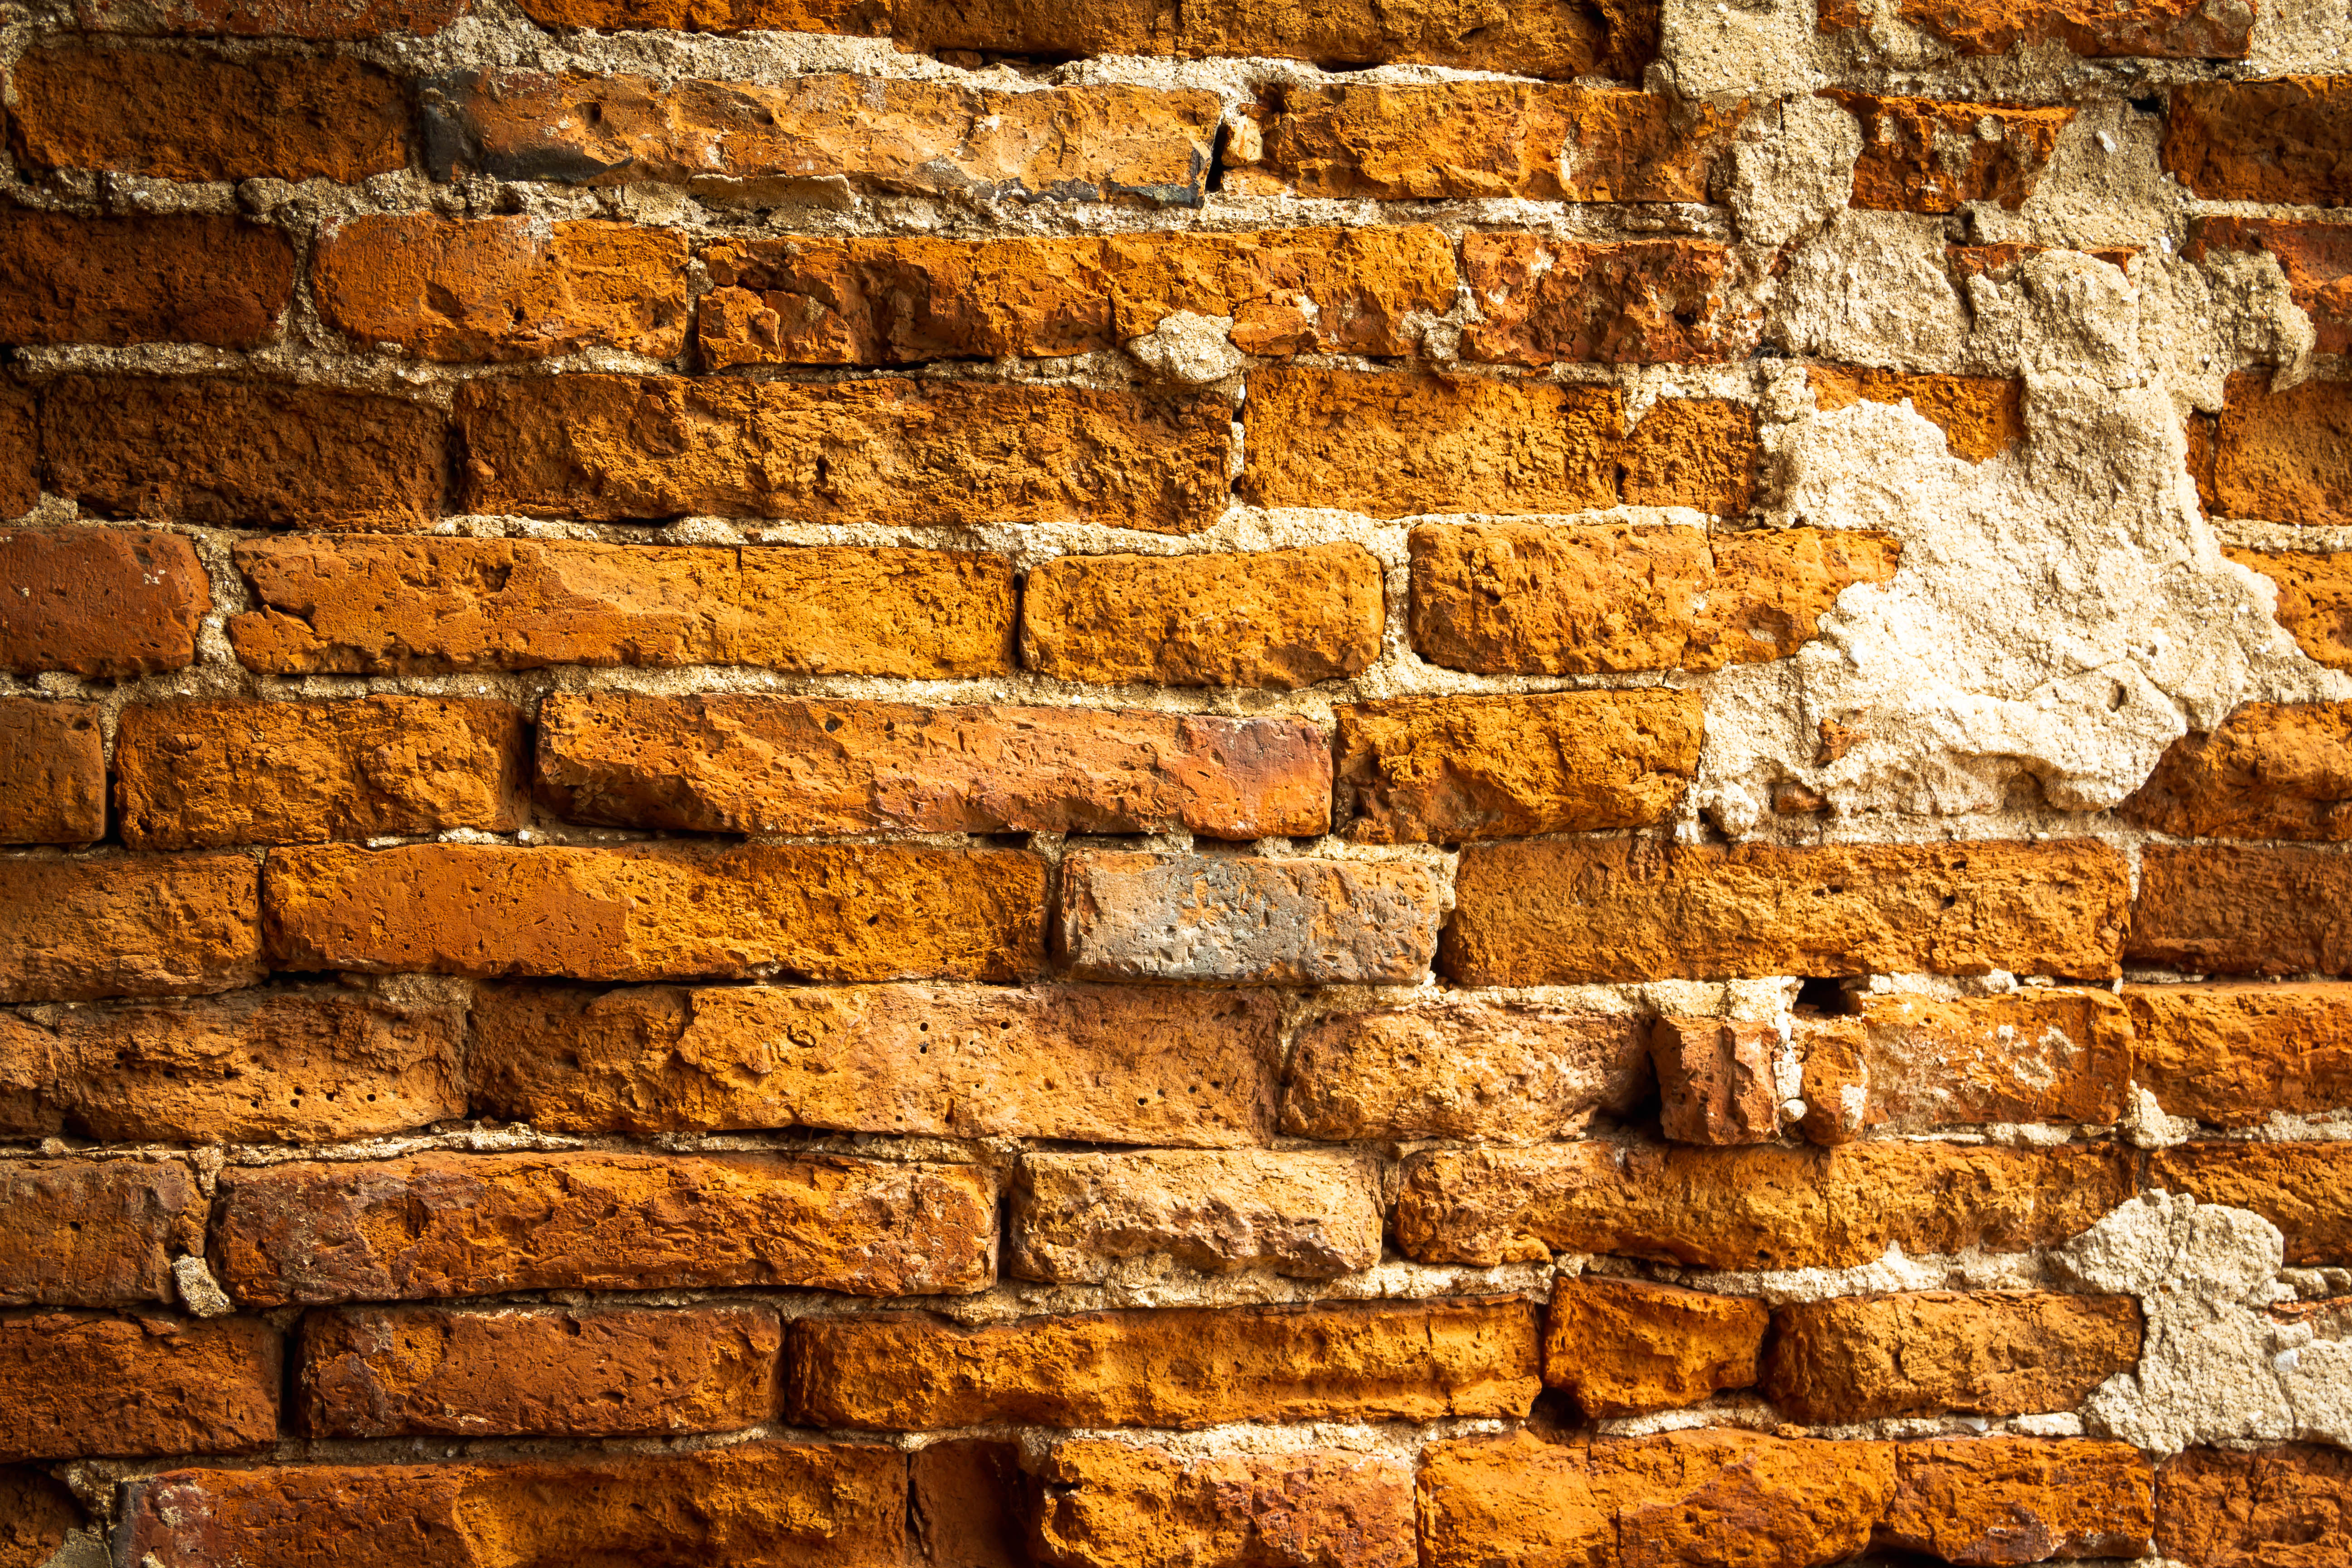
abstract, aged, architecture, backdrop, background, block, brick, bricks, brickwork, brown, building, cement, concrete, design, dirty, grunge, masonry, old, pattern, red, retro, rough, stone, stonewall, structure, surface, texture, textured, urban, vintage, wall, wallpaper, weathered, stone wall, rock, material, archaeological site